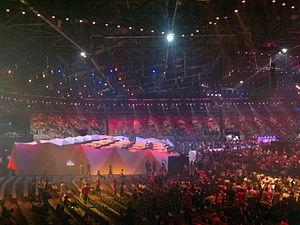
Baku Crystal Hall est un centre polyvalent situé à Bakou, dans le quartier de Bayil, à proximité immédiate de la place du drapeau national. Il a accueilli le 57ᵉ Concours Eurovision de la chanson en mai 2012.
Les Jeux européens de 2015, officiellement connus comme les Iᵉʳˢ Jeux européens, ont lieu du 12 au 28 juin 2015 à Bakou, en Azerbaïdjan. Les Jeux européens sont une compétition multisports créée en 2012.